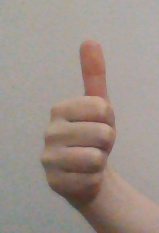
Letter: aleff